St Peter's Collegiate Church

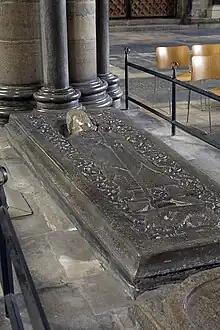
Tomb in Salisbury Cathedral, thought to be that of Roger of Salisbury

However, The Anarchy, the confused civil strife of King Stephen's reign, brought great challenges. First the church was seized by Roger, Bishop of Salisbury. Roger had risen to be Lord Chancellor and Henry I's chief minister and had vowed to support the succession of the Empress Matilda, Henry I's daughter and chosen heir. He broke his word on Henry's death, citing her marriage to Geoffrey Plantagenet, Count of Anjou, as justification. His support was initially crucial in allowing Stephen to consolidate his rule after his coup d'état of 1135, and he used his influence to extend his property, building a powerful political clique that included his nephews, Nigel, Bishop of Ely and Alexander, Bishop of Lincoln. Stephen felt threatened by his over-mighty Chancellor and moved against him on 24 October 1139. Provoked into a brawl at the king's court at Oxford, Roger and his family were disgraced and dispossessed. He lost the church at Wolverhampton and its lands, along with much else, and died in December. At Oxford, in 1139 or 1140, Stephen granted Wolverhampton church to Roger de Clinton, described as Bishop of Chester and Lichfield Cathedral. He also issued a writ of intendence, calling on all the clergy, laity and tenants to transfer their loyalty to Bishop Roger.